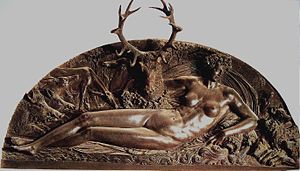
Benvenuto Cellini / Skulpturer
Benvenuto Cellini var en italiensk guldsmed, billedhugger, soldat og musiker, der også skrev en berømt selvbiografi. Han var en af de vigtigste kunstnere i manierismen.